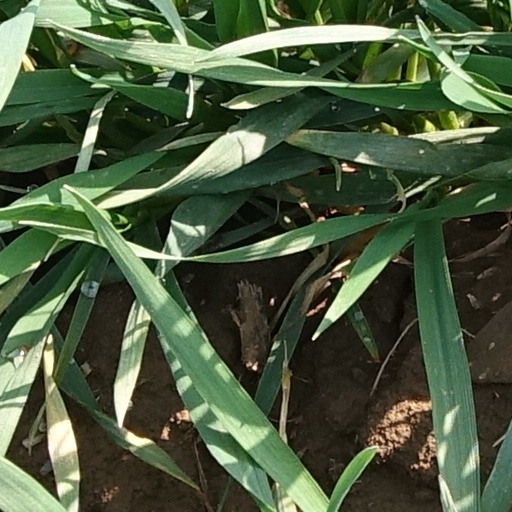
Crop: wheat